Gandharan Buddhism

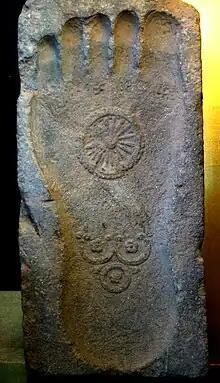
Footprint of the Buddha. 1st century BCE, Gandhara.

Because the region was at a cultural crossroads, the art of the Gandhāran Buddhists was a fusion of Greco-Roman, Iranian and Indian styles. Initially, Buddhist art was aniconic, but Greco-Roman influences led to the emergence of anthropomorphic depictions of the Buddha in the 1st century CE. The height of this artistic style was during the Kushan Empire. Many examples of Gandhāran Buddhist sculpture have been found, showing the influence of Greco-Roman sculpture.